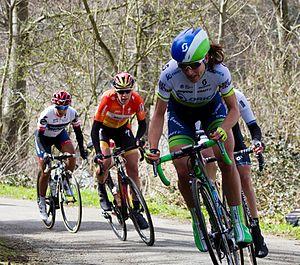
La Saison 2016 de l'équipe cycliste Orica-AIS est la cinquième de la formation. La principale recrue 2016 est la vainqueur de la Coupe du monde 2011 et spécialiste du contre-la-montre néerlandaise Annemiek van Vleuten. Loren Rowney et Tayler Wiles renforcent également l'effectif. Au niveau des départs, la leader depuis 2013 Emma Johansson quitte l'équipe, tout comme la sprinteuse italienne Valentina Scandolara et la pistarde Melissa Hoskins. Enfin, Loes Gunnewijk prend sa retraite.